Udaariyaan

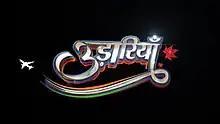

Udaariyaan is an Indian Hindi-language television romantic drama series. It aired from 15 March 2021 to 24 July 2024 on Colors TV and streams on JioCinema. Produced by Sargun Mehta and Ravi Dubey, this show is the seventh longest running television shows of Colors TV. It starred Isha Malviya, Priyanka Chahar Choudhary, Ankit Gupta, Twinkle Arora, Hitesh Bharadwaj, Aditi Bhagat, Anuraj Chahal, Alisha Parveen, Avinesh Rekhi, and Shreya Jain over four generations.